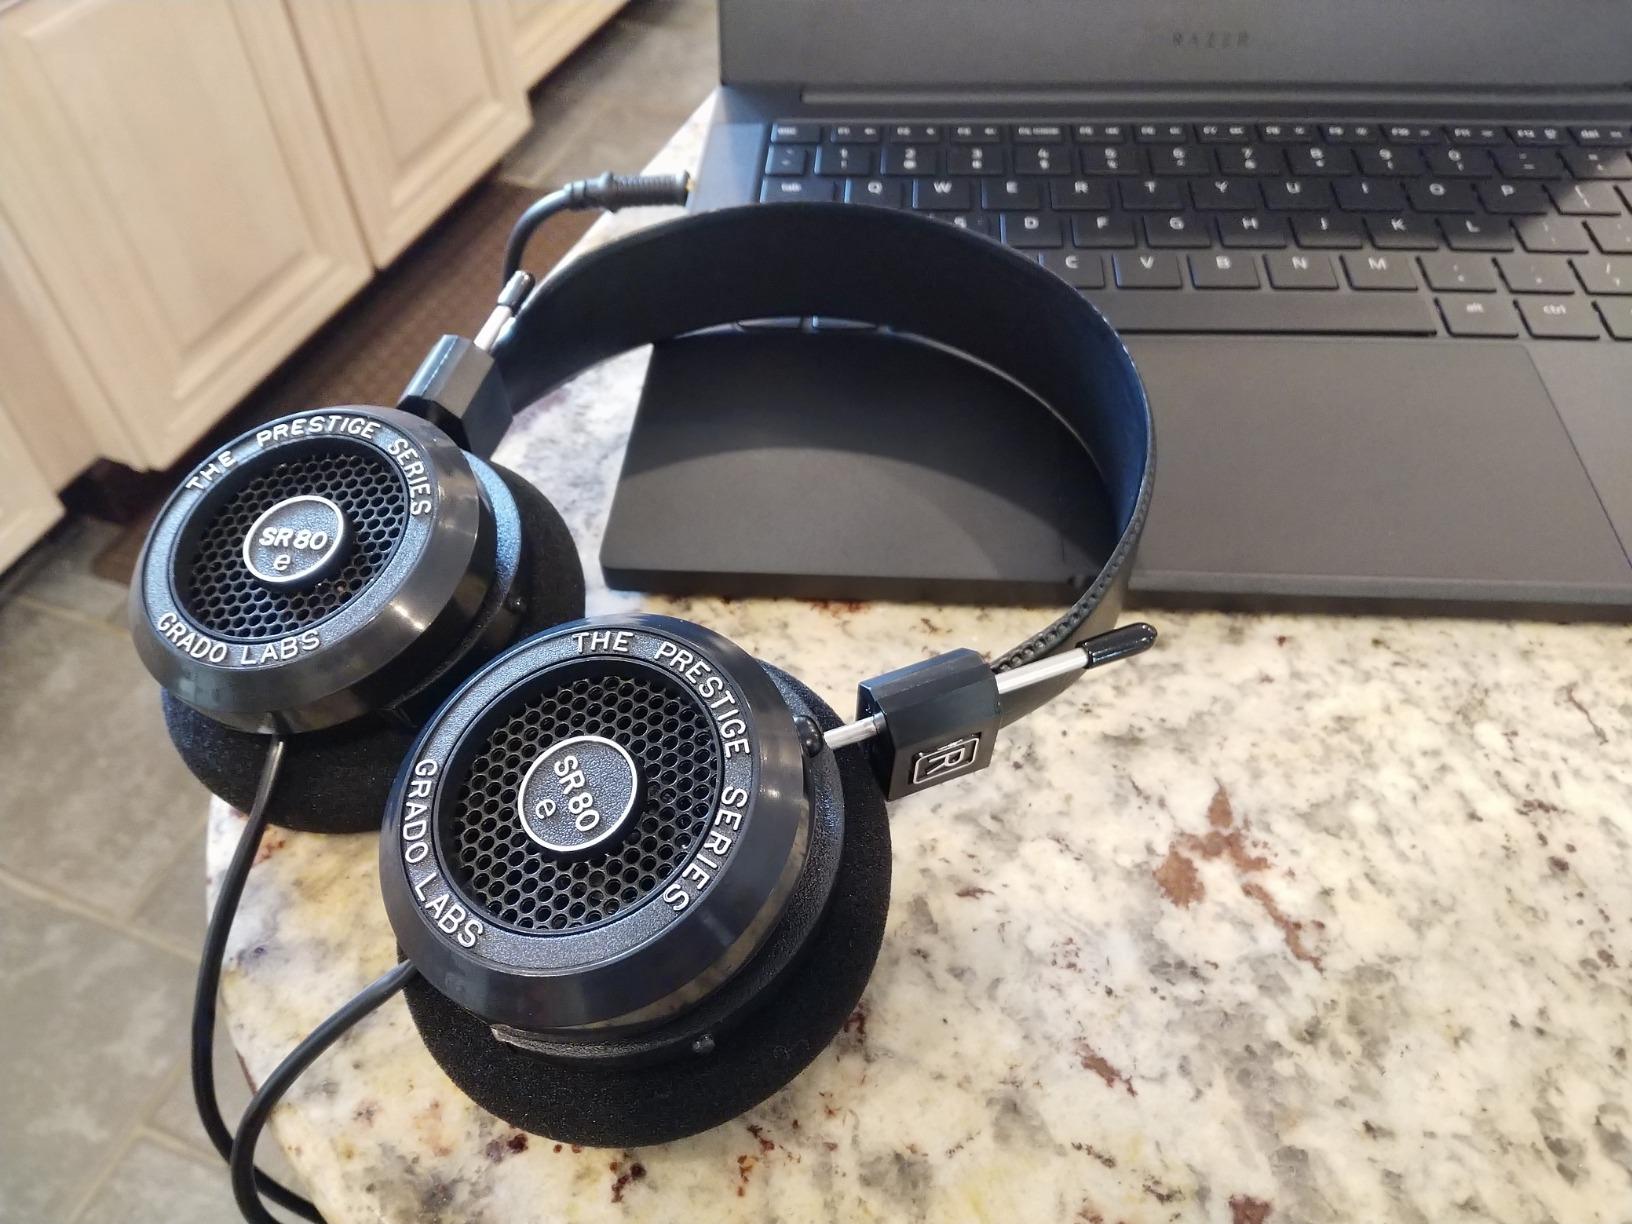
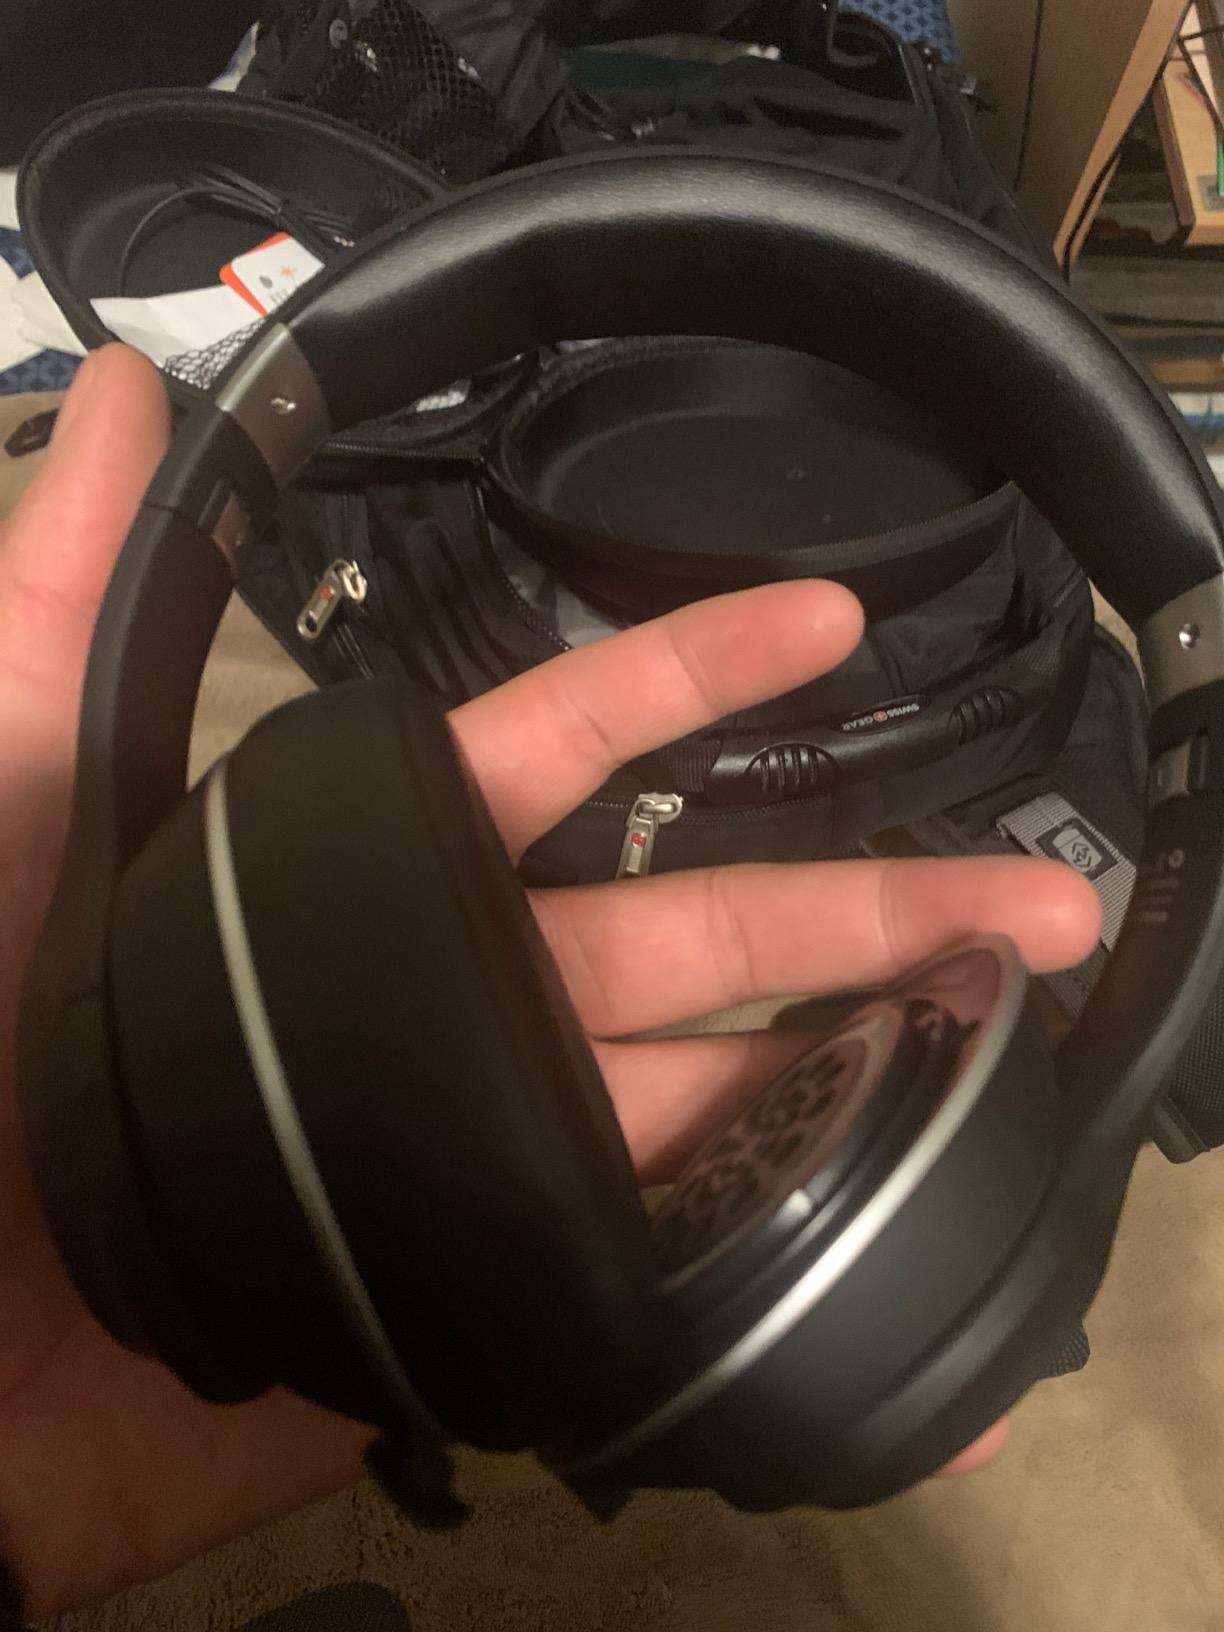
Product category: headphones
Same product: no